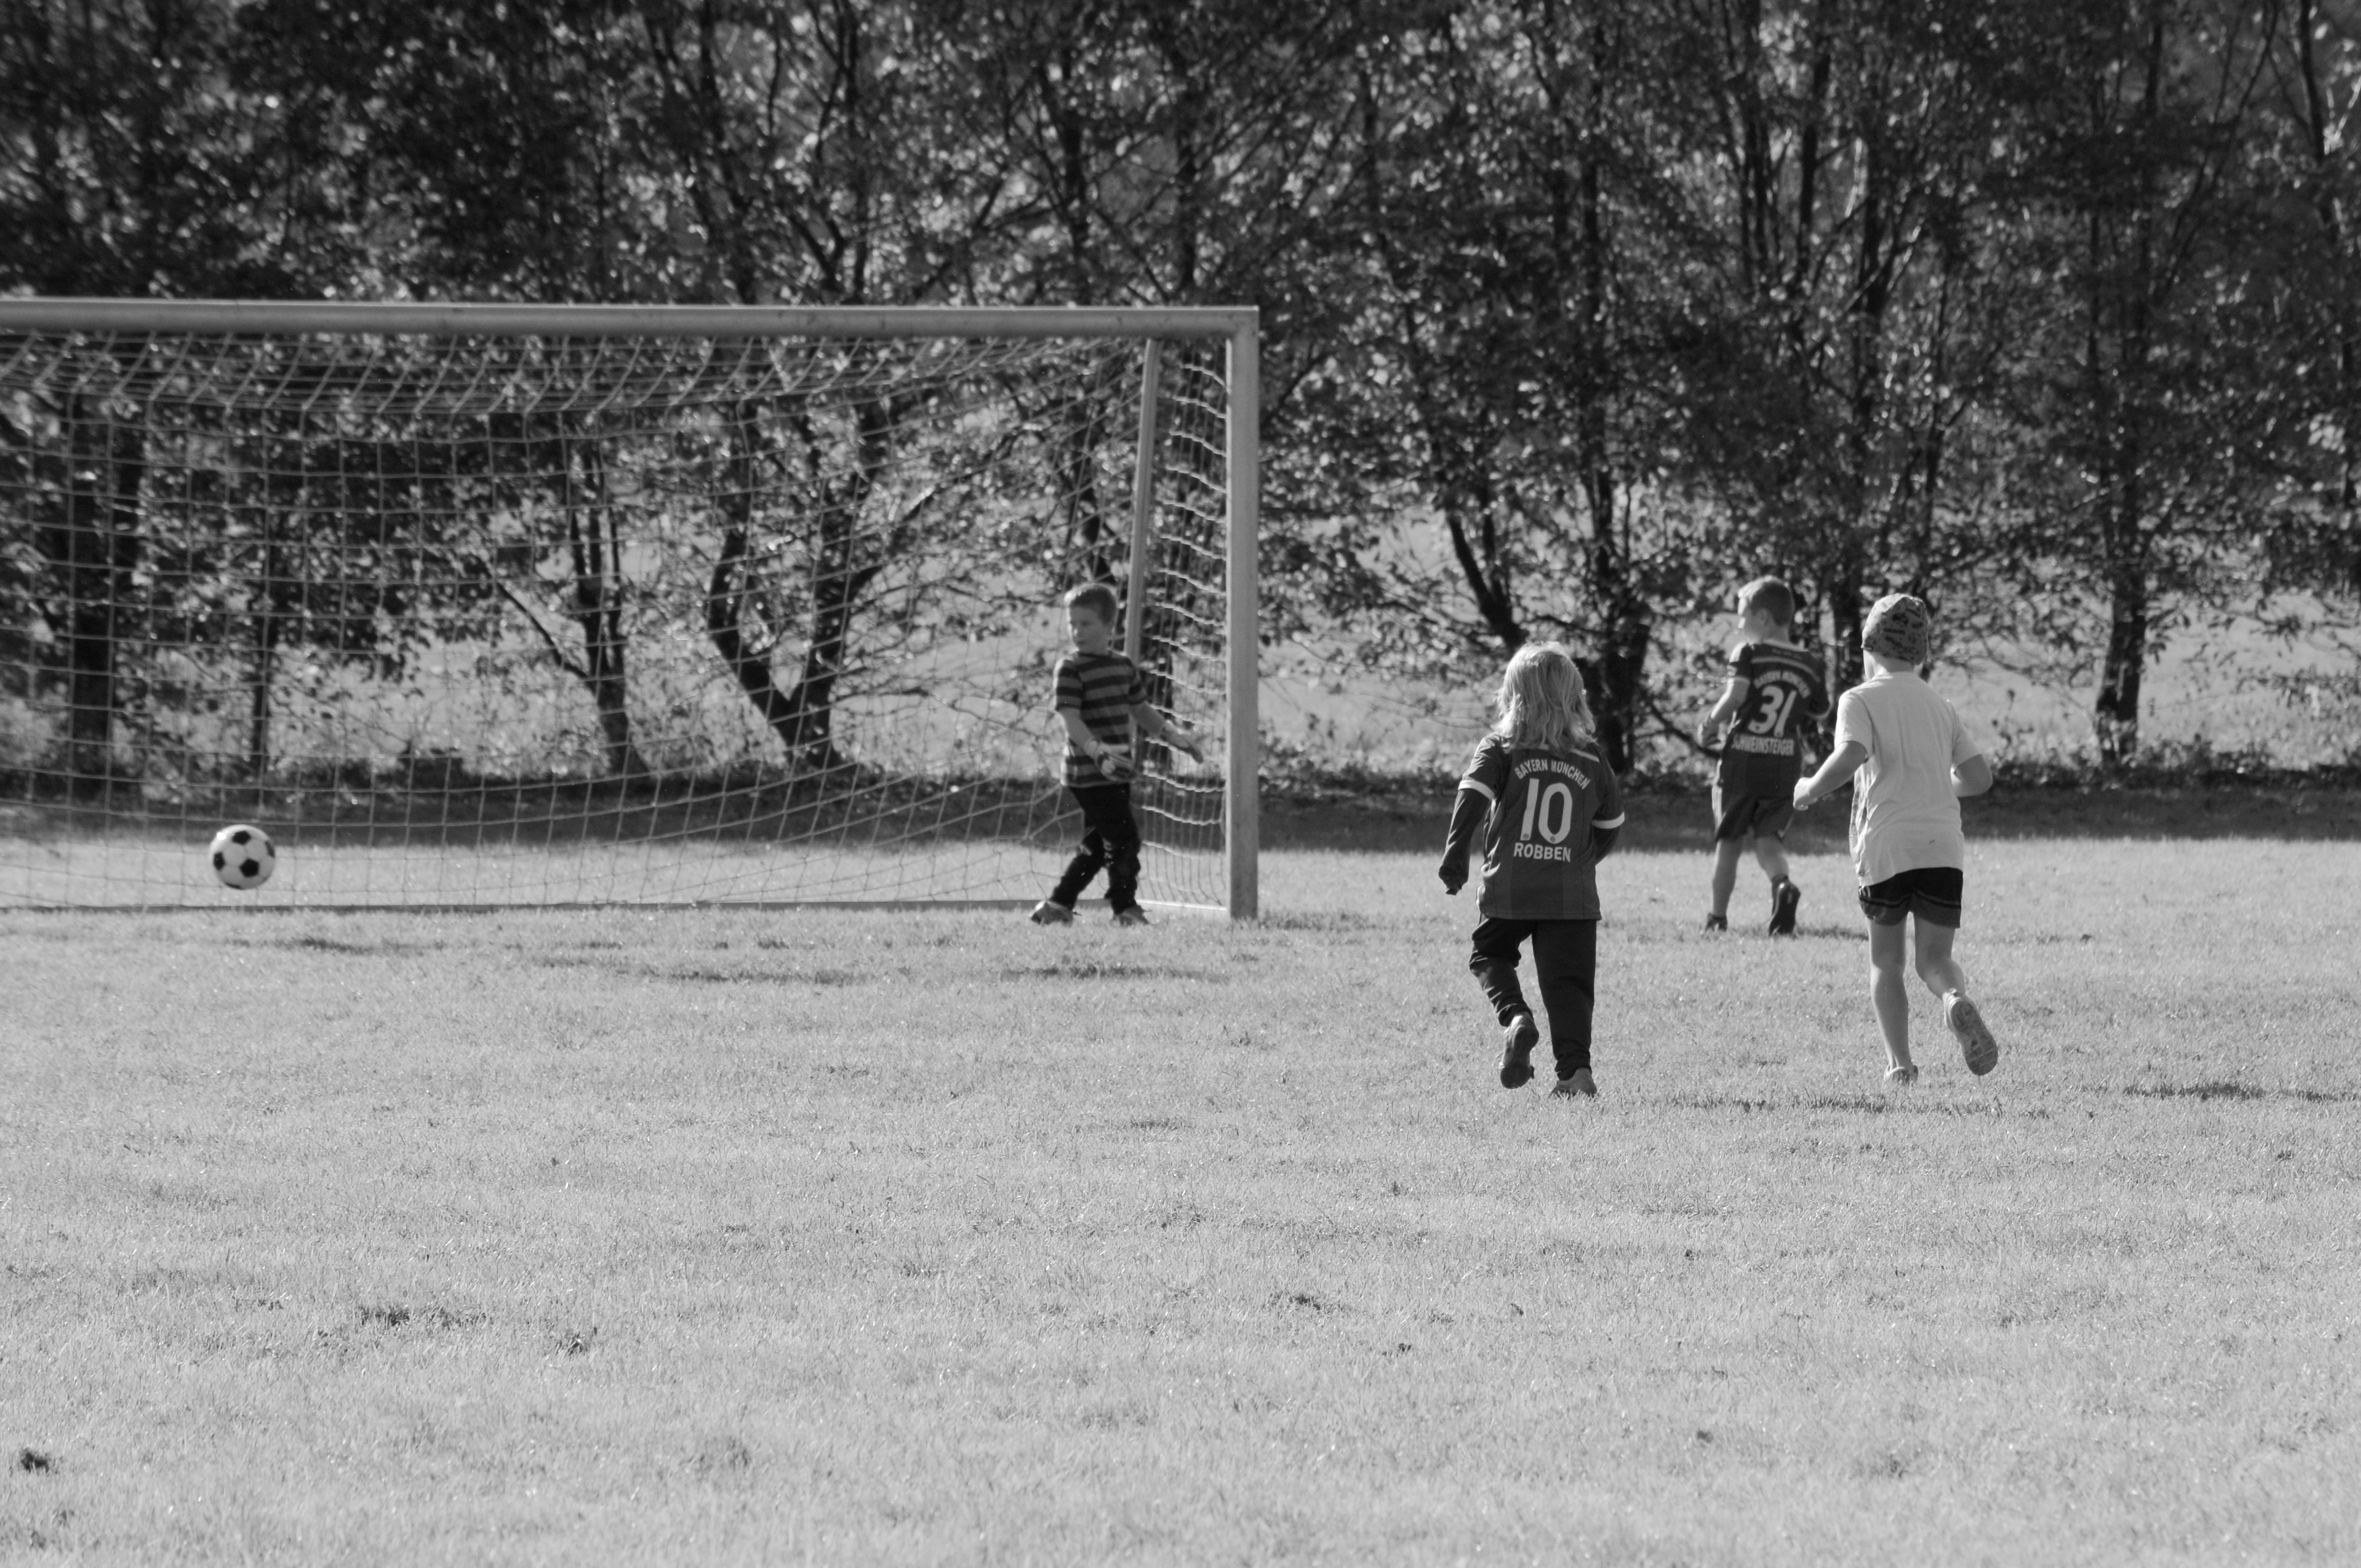
black and white, sport, community, monochrome, football, goal, children, sports, ball, monochrome photography